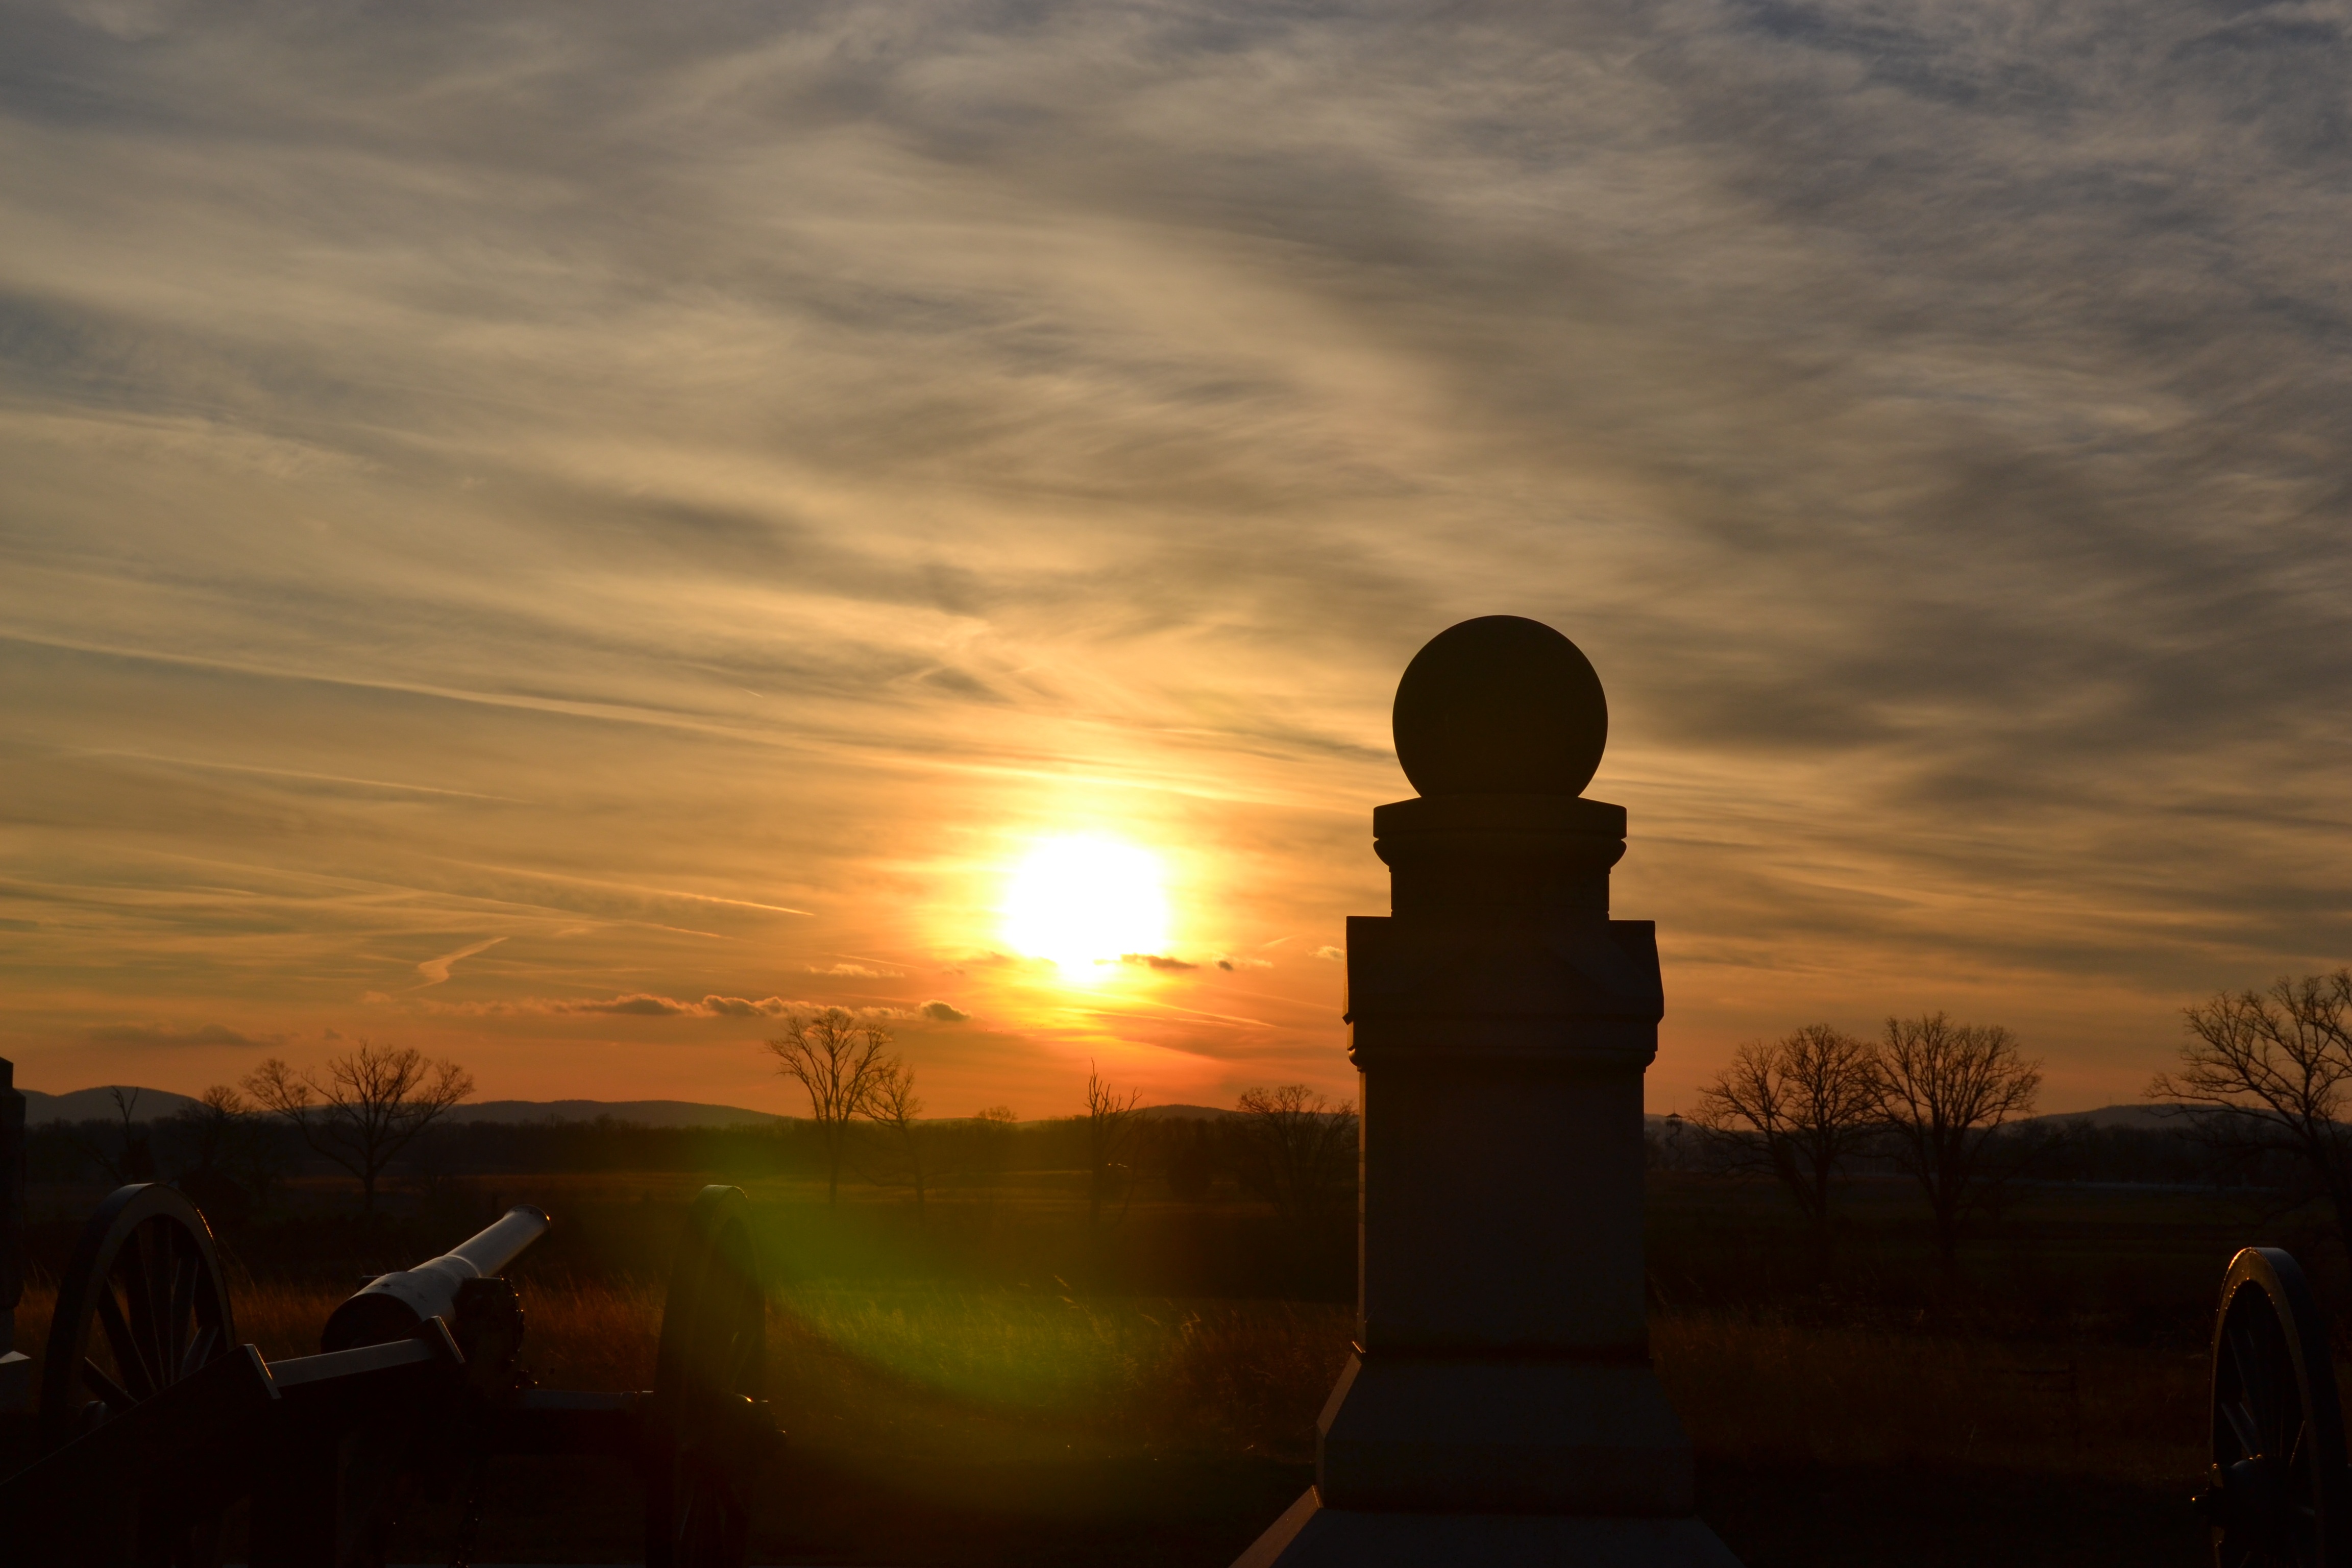
horizon, light, cloud, sky, sun, sunrise, sunset, field, sunlight, morning, dawn, atmosphere, dusk, evening, usa, historic, battle, american, history, cannon, historical, battlefield, civil, afterglow, getttysburg, atmospheric phenomenon